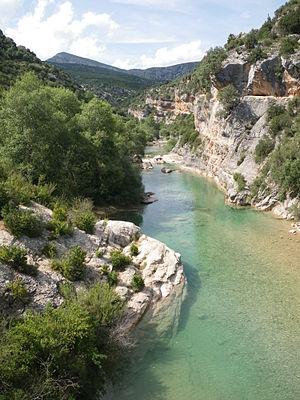
L'Alcanadre, juste en amont de ""El Puente"", direction de vue vers le nord"
L'Alcanadre est une rivière de la province de Huesca, en Aragon, et un sous-affluent de l'Èbre via le Cinca et le Sègre.